Boston Music Awards

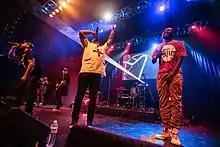
STL GLD performing live at the 2017 Boston Music Awards.

Past shows have featured such notable talent as Aerosmith, Paula Cole, Esperanza Spalding, Boston, Rubyhorse, Bang Camaro, the Dresden Dolls, Dropkick Murphys, JoJo, Pat Metheny, Amanda Palmer, Phish, Donna Summer, Shea Rose, James Taylor and Jada.